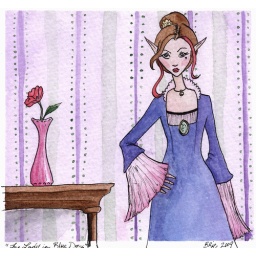
Fae lady in blue dress